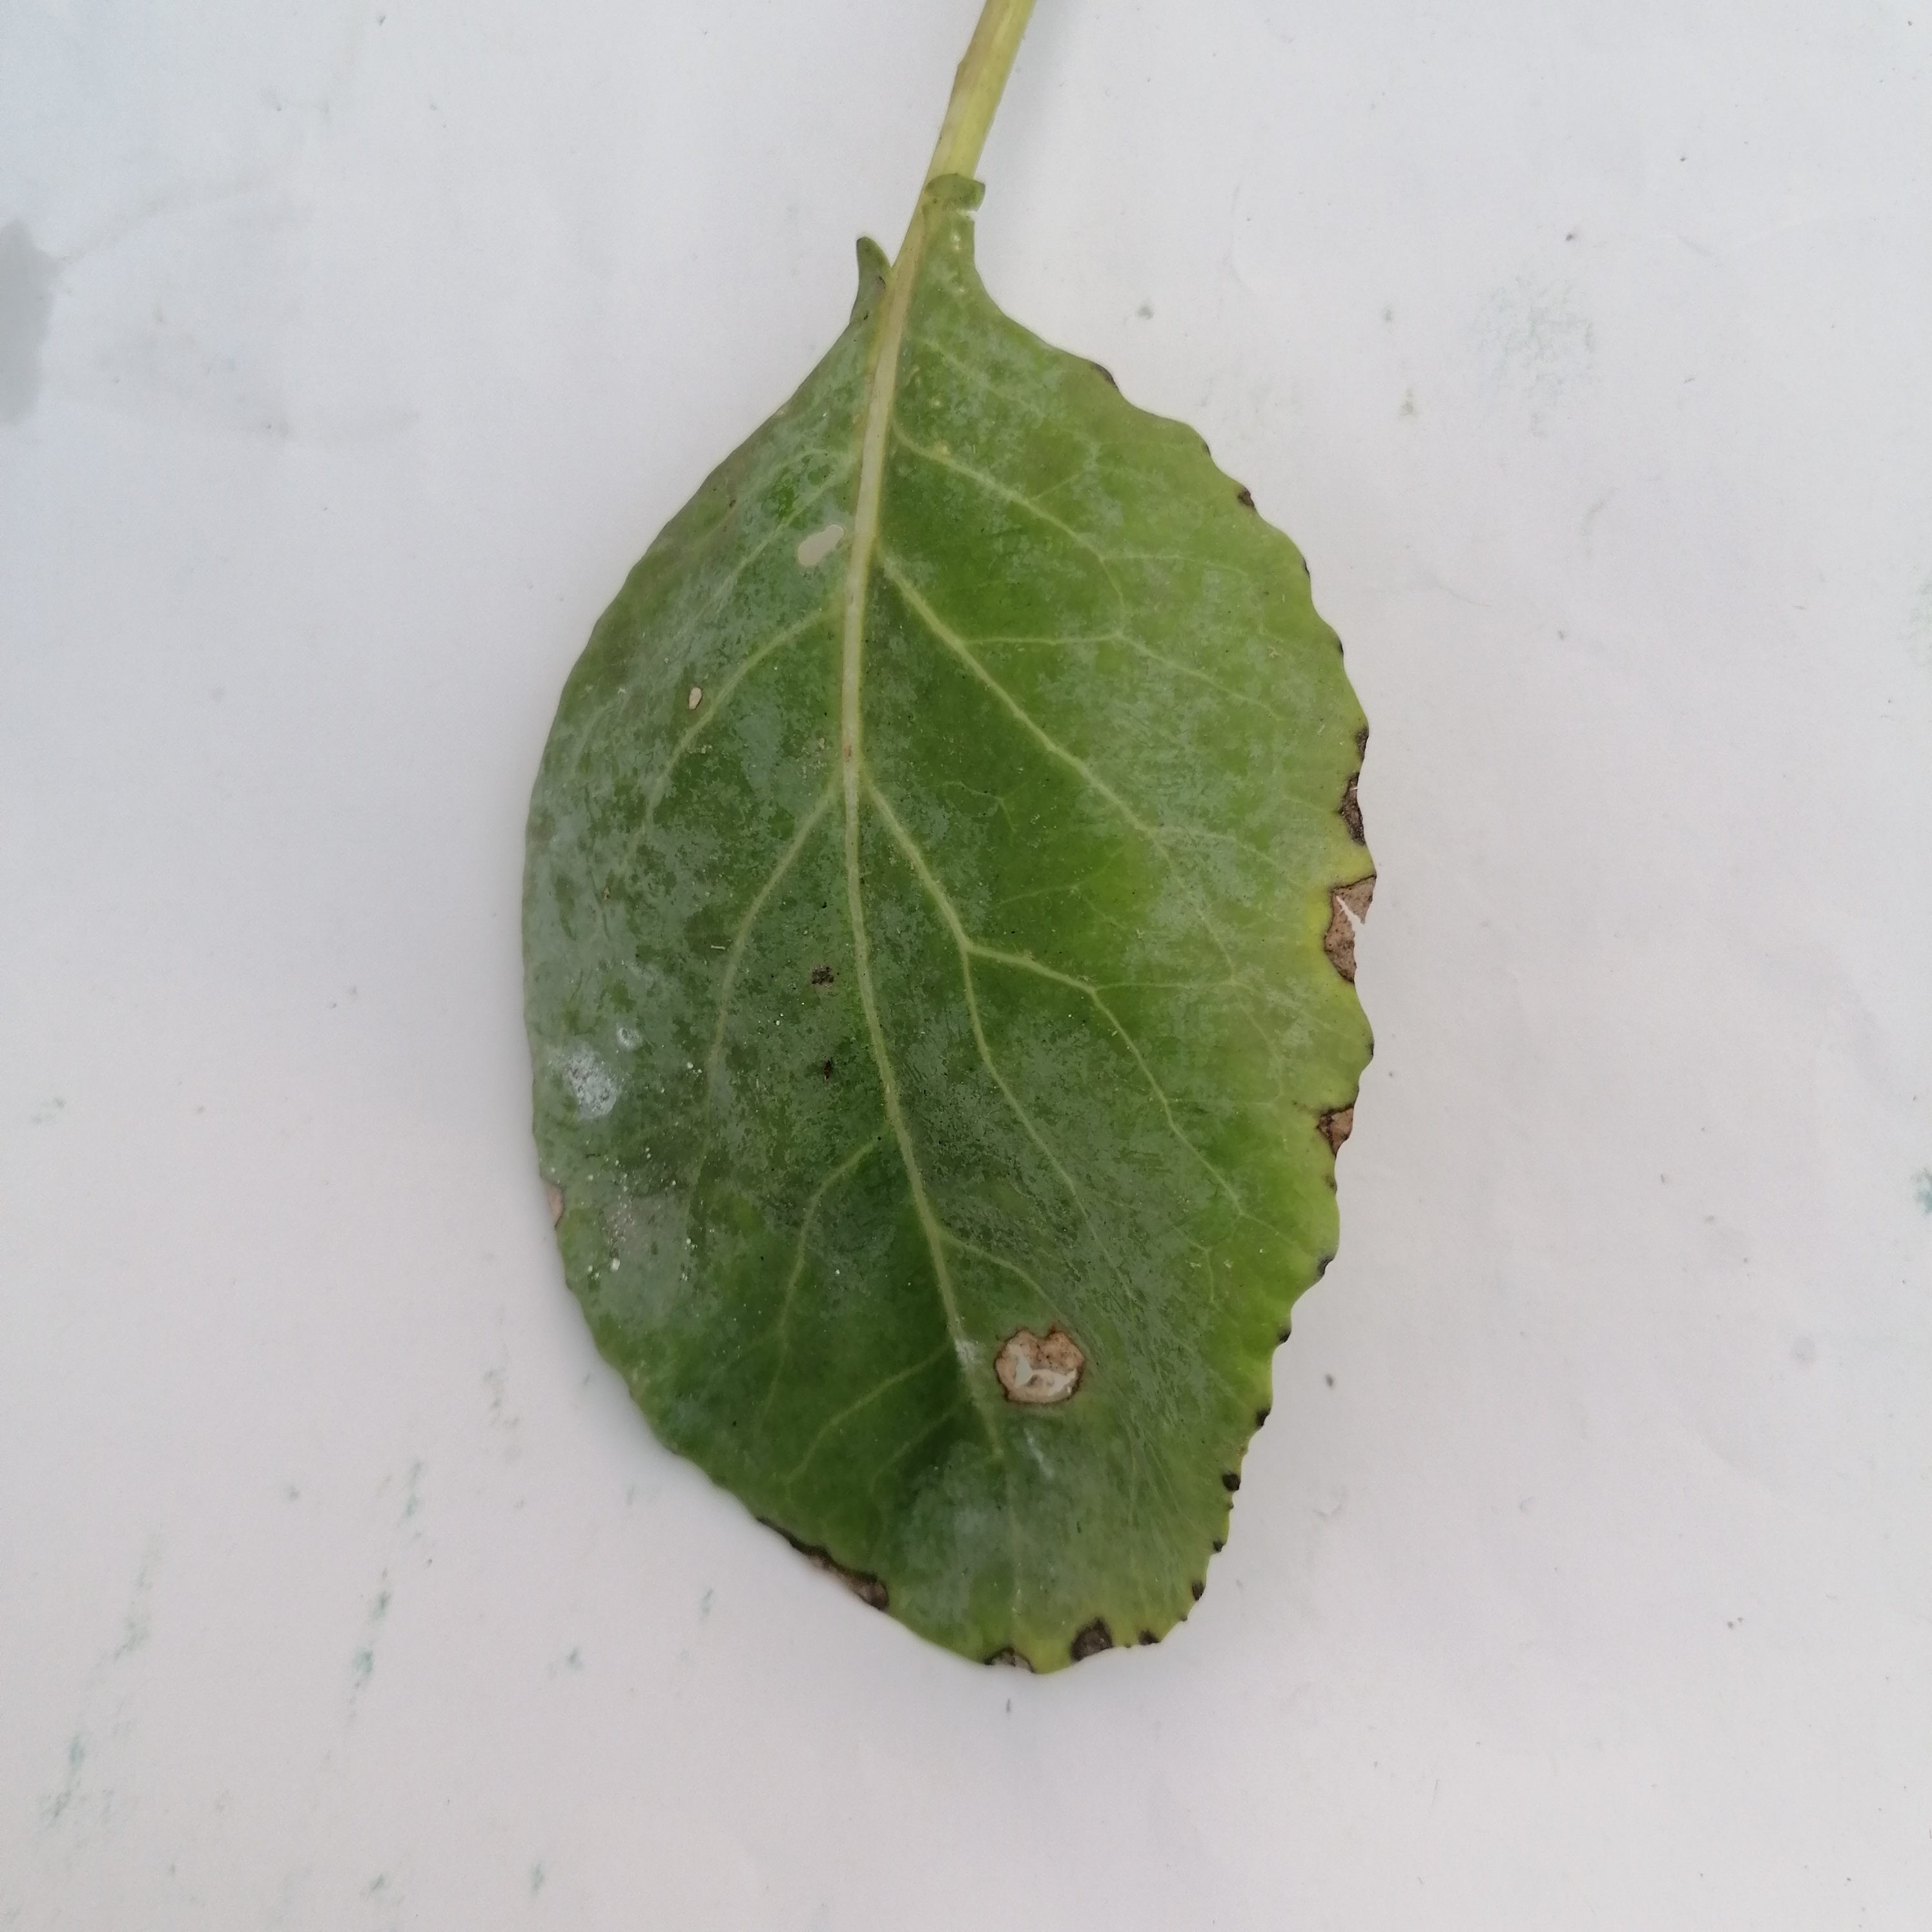
Label: Black Rot